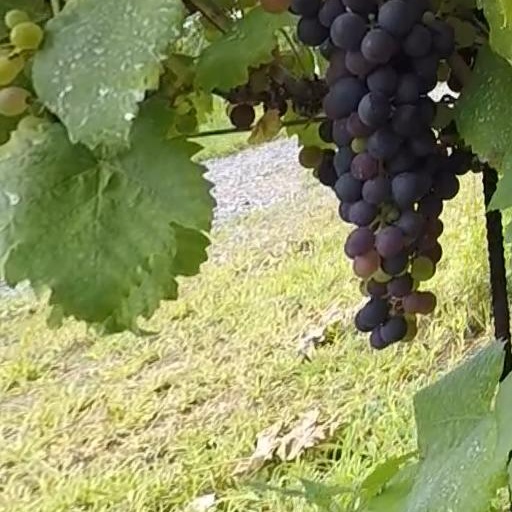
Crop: grape